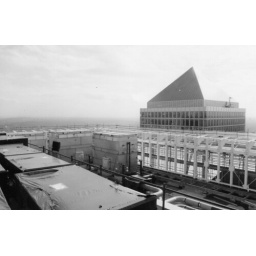
This picture of Cabot Tower was taken in 2001 from the roof of the HSBC tower during its construction